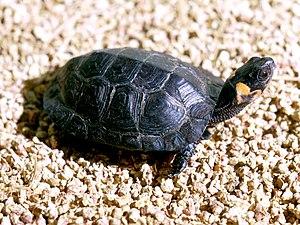
La Tortue de Muhlenberg, parfois appelée et comme d'autres espèces « Tortue des marais », est une tortue semi-aquatique endémique de l'est des États-Unis. L'adulte pèse en moyenne 110 grammes. Sa peau et sa carapace sont généralement marron foncé, avec une marque orange caractéristique de chaque côté du cou. C'est une tortue diurne discrète, qui passe le plus clair de son temps enterrée dans la vase, et qui hiberne durant l'hiver. La Tortue de Muhlenberg est omnivore et consomme principalement de petits invertébrés. Le cycle de vie de cette espèce est plutôt long, et les femelles pondent 3 œufs en moyenne, une fois par an. Le jeune grandit assez rapidement, atteignant sa maturité sexuelle entre 4 et 10 ans. Les Tortues de Muhlenberg vivent en moyenne entre 20 et 30 ans à l'état sauvage. Depuis 1973, le zoo du Bronx élève des Tortues de Muhlenberg en captivité.